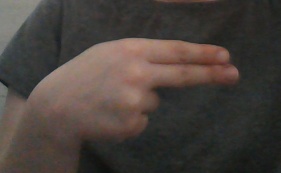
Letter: ain